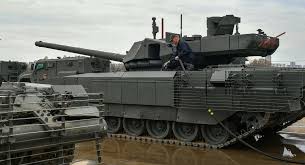
Label: Tank